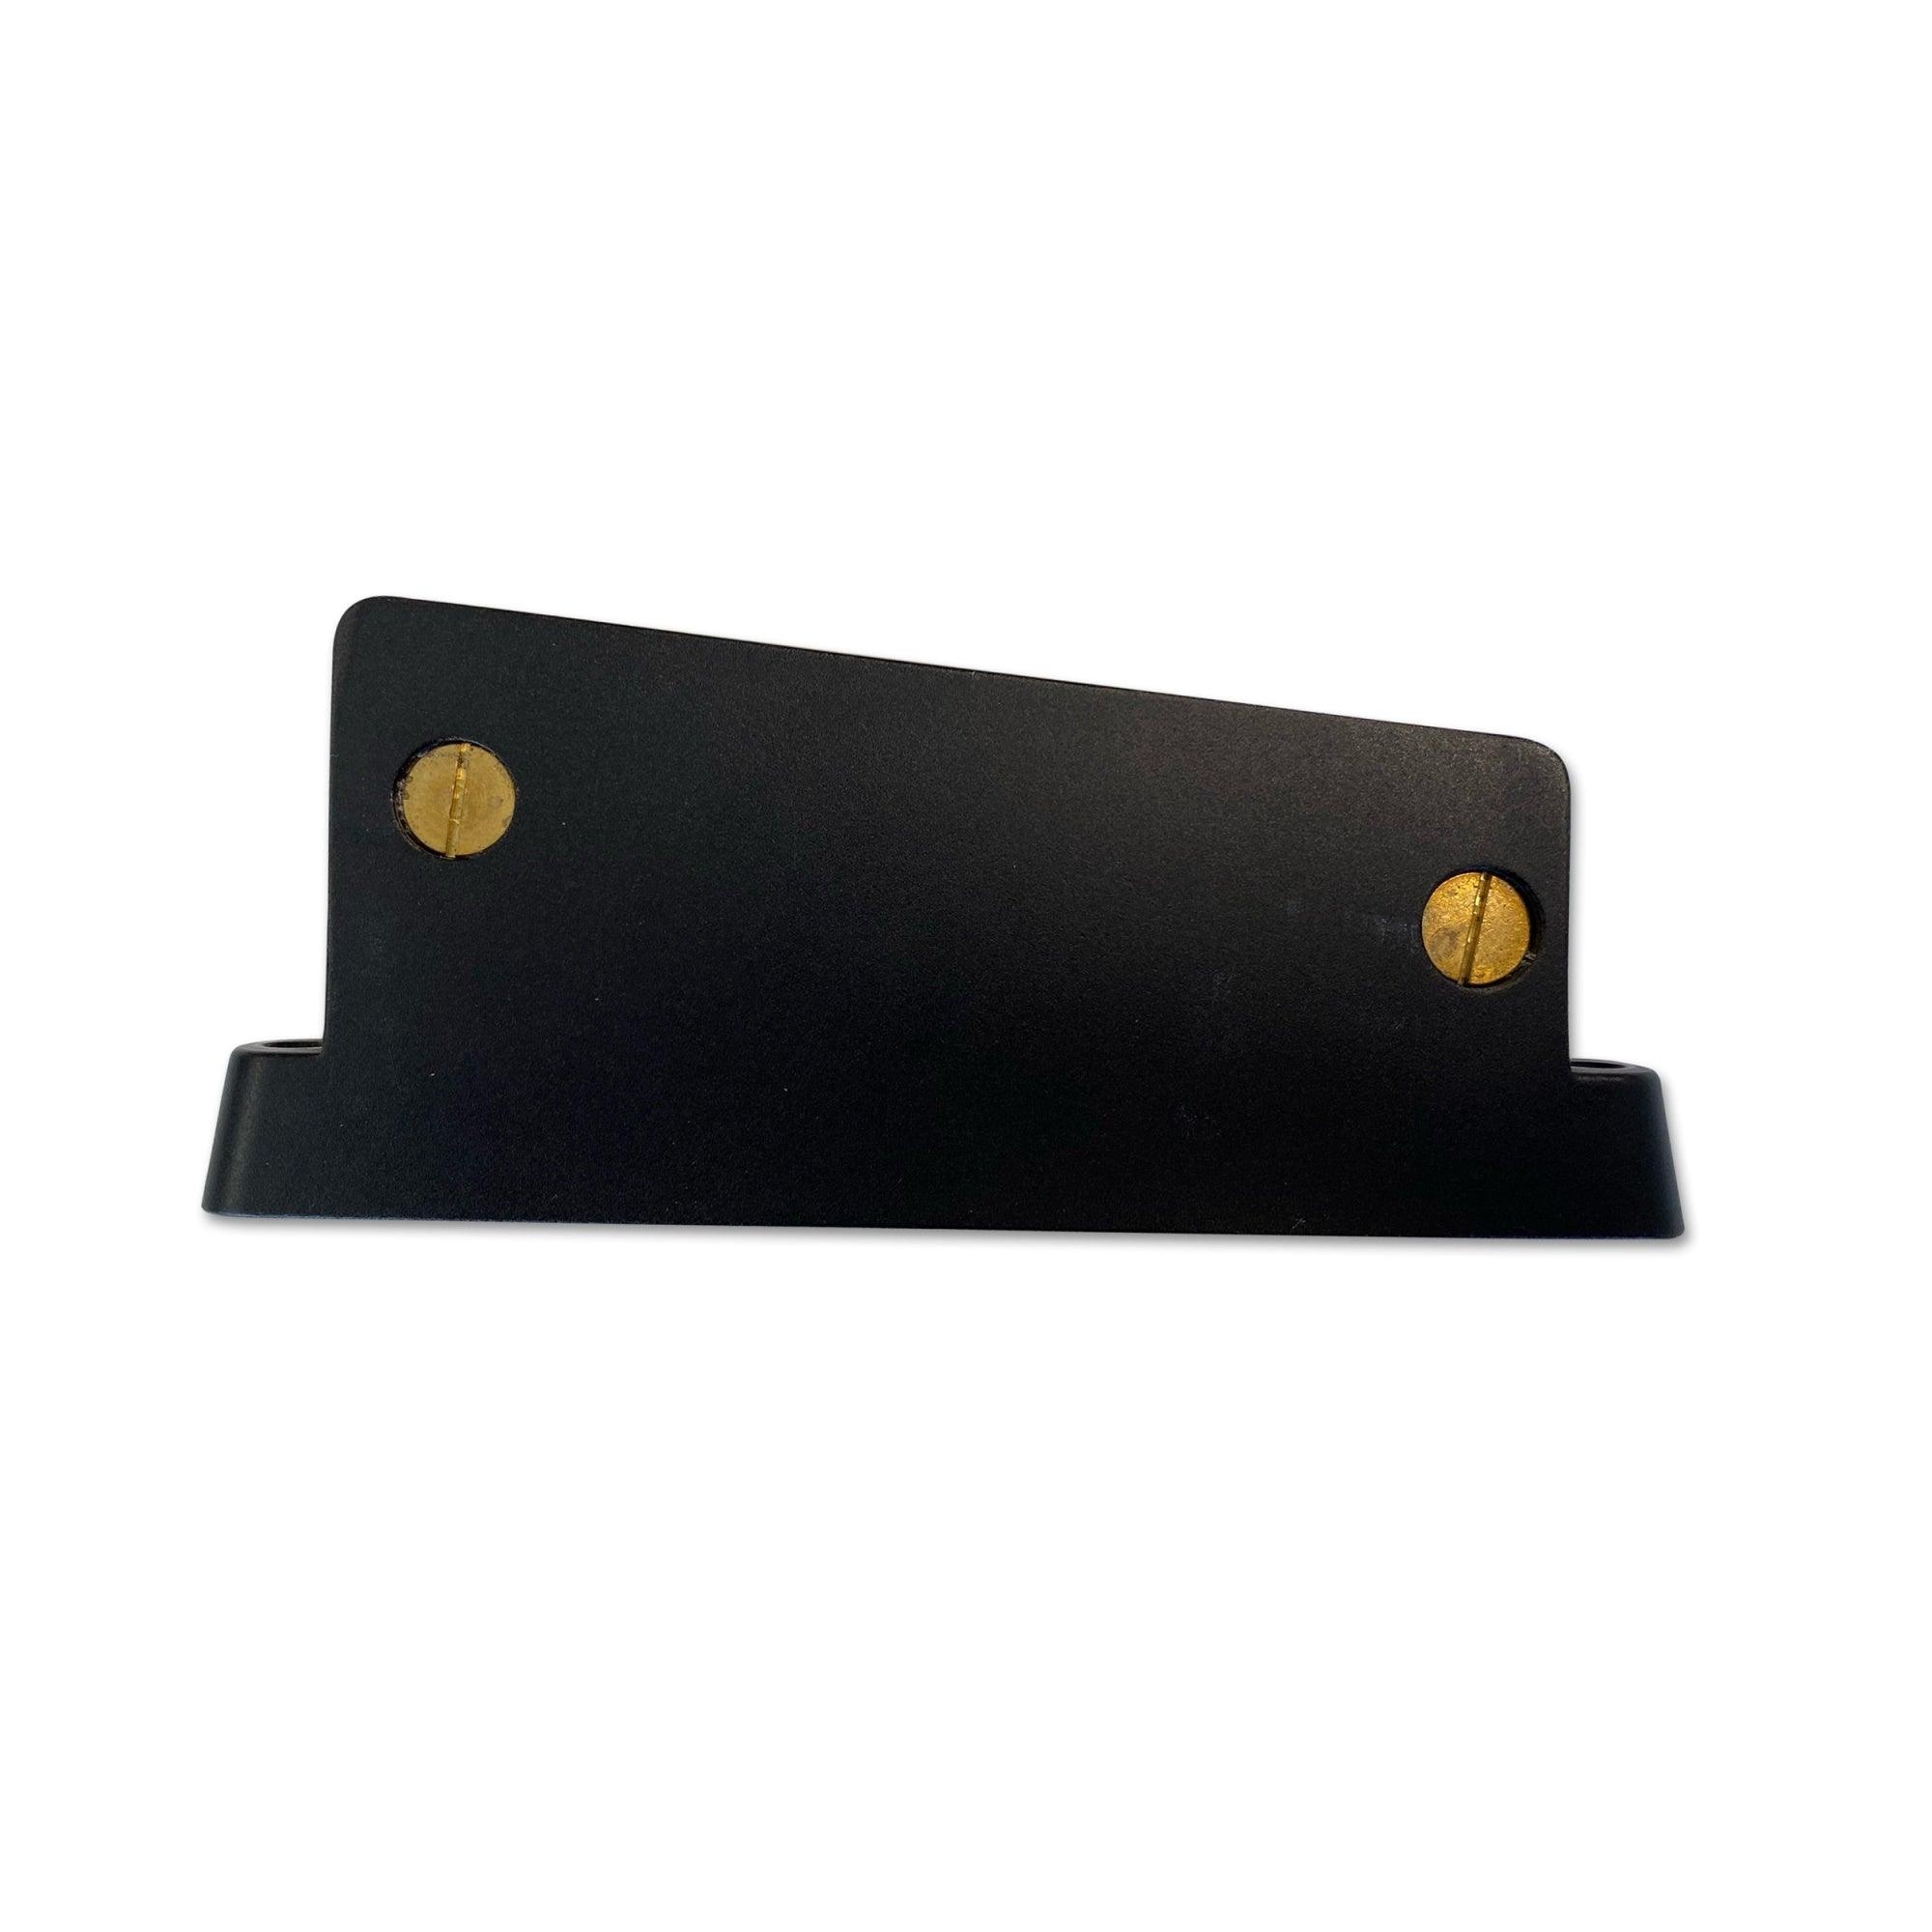
Fanatic Adapter Deep Tuttle Box 3.0
Note: Stock not live, please contact us for availability
Brand: fanatic
Category: Sporting Goods > Outdoor Recreation > Boating & Water Sports > Windsurfing